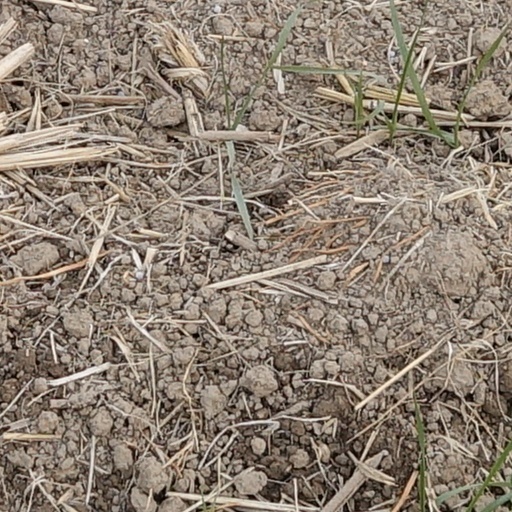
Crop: wheat